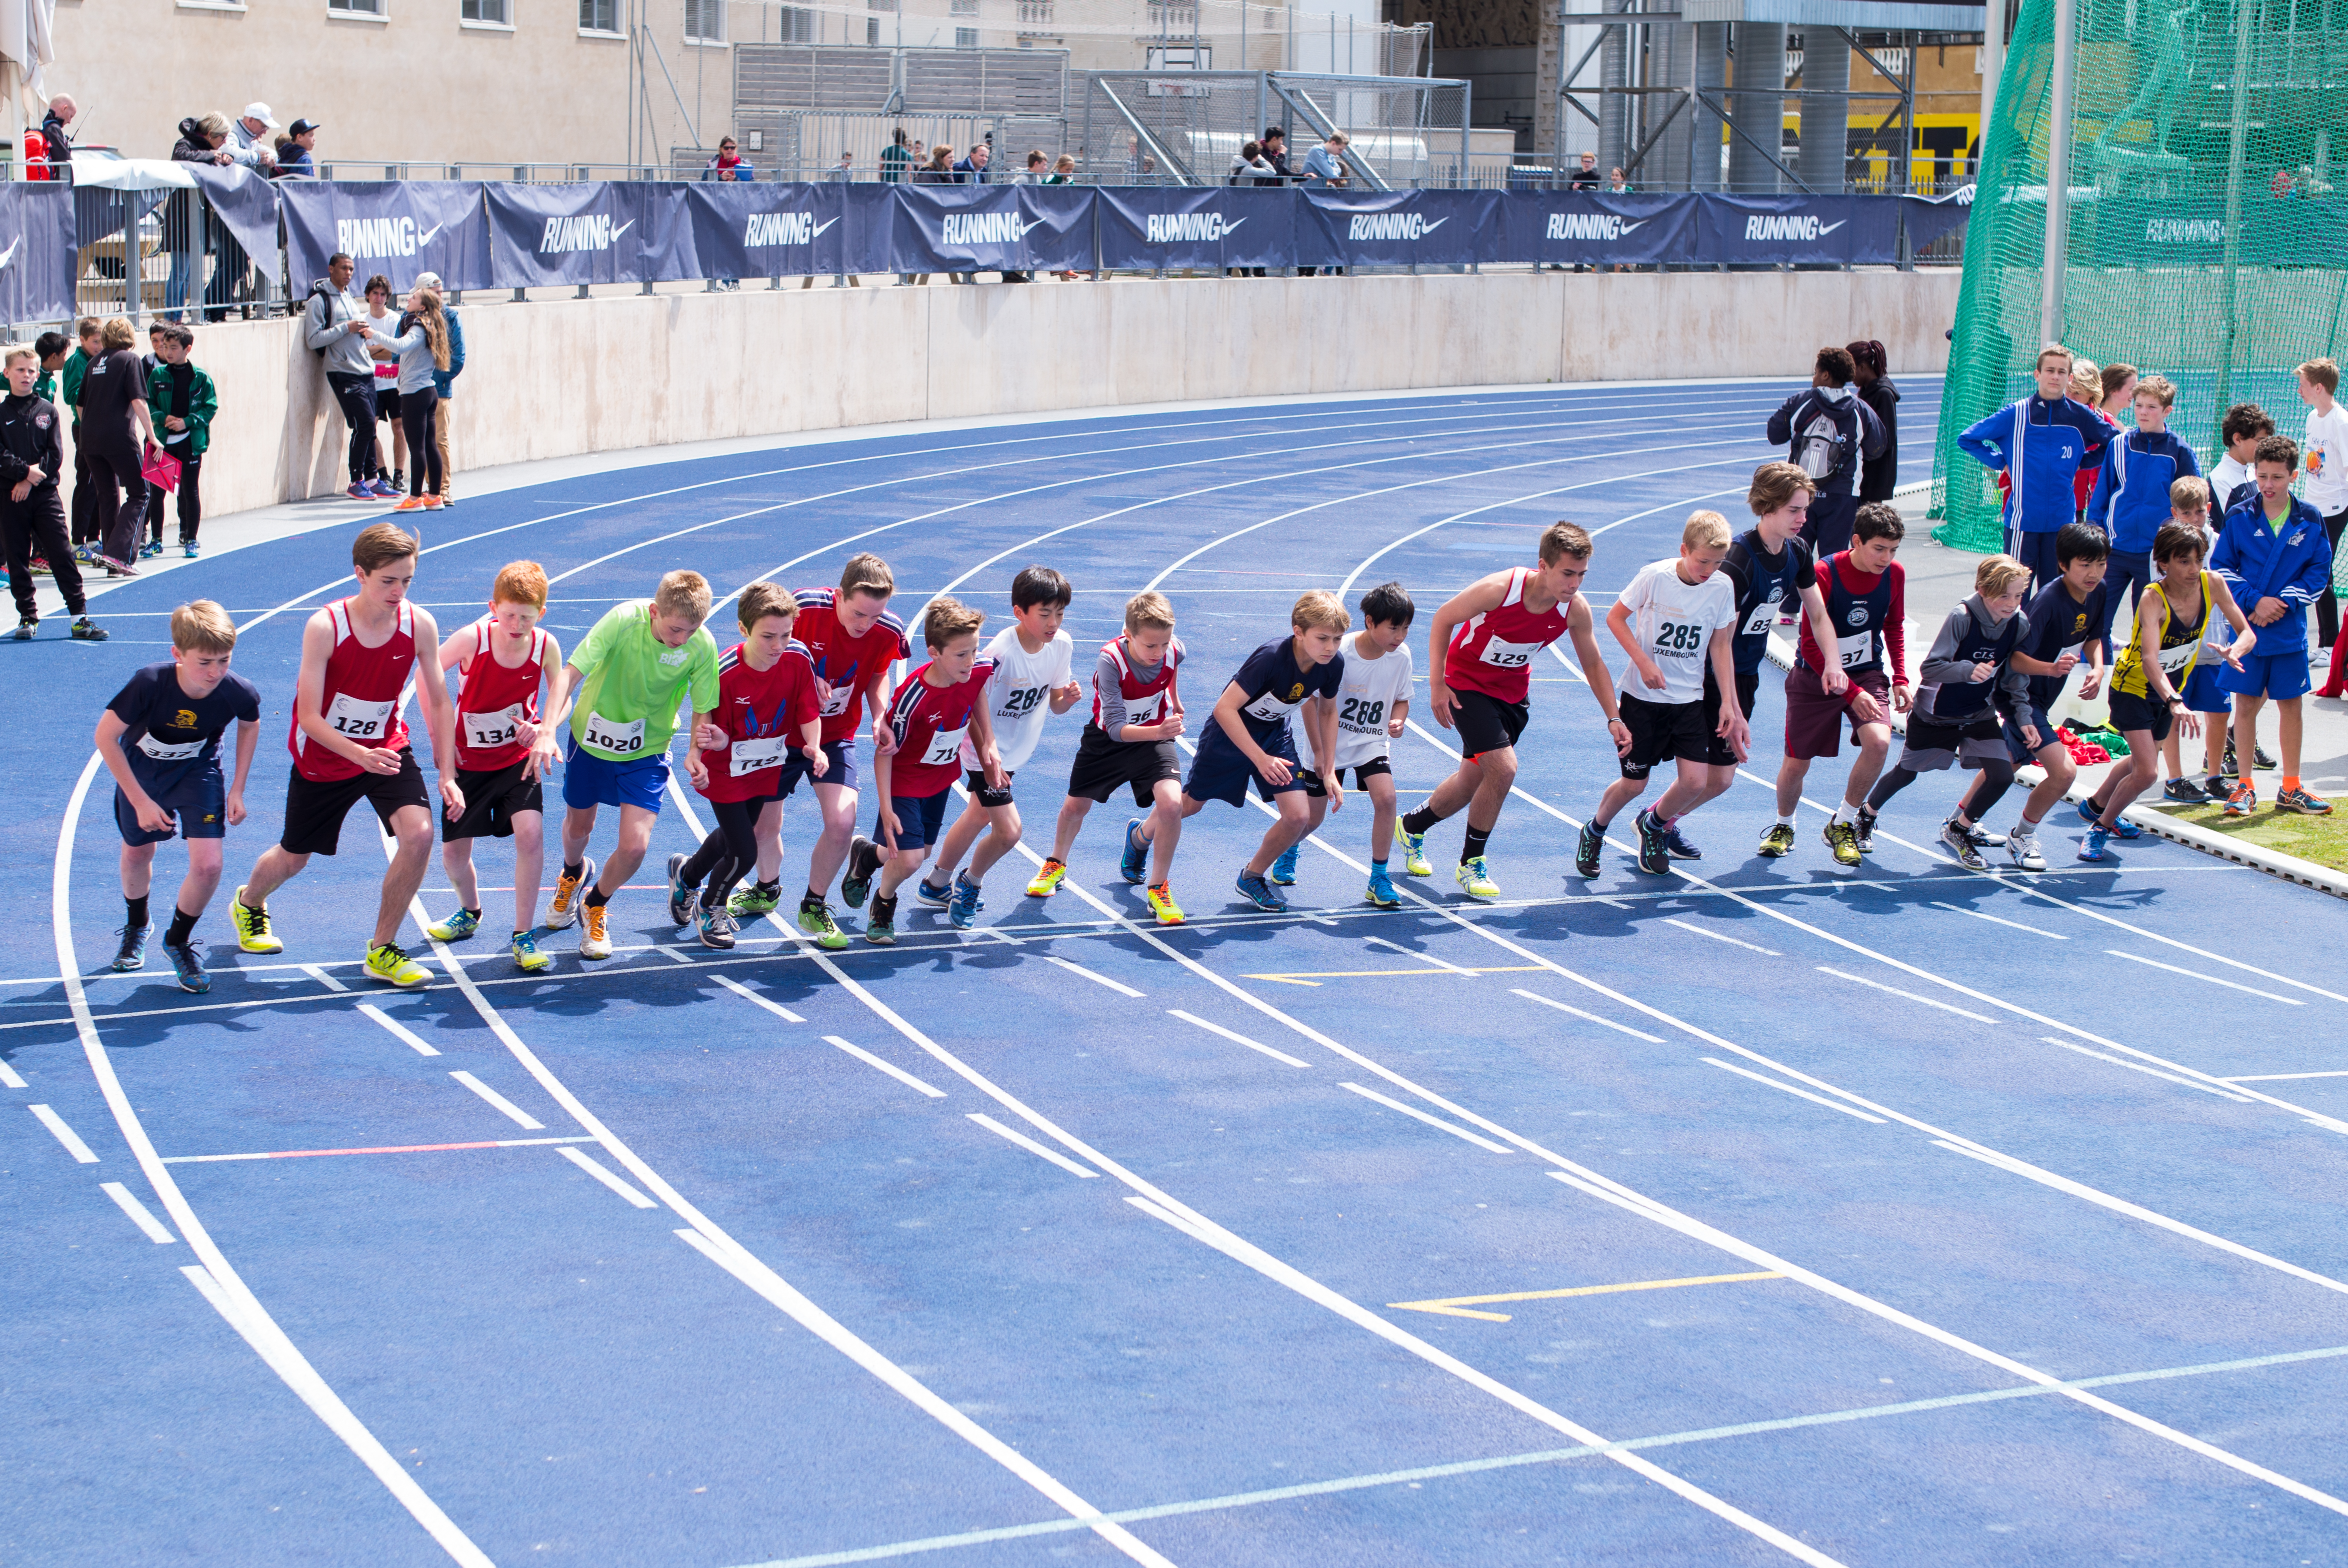
sports, athletics, sprint, sport venue, track and field athletics, middle distance running, 4 100 metres relay